The Dark Pictures Anthology: The Devil in Me

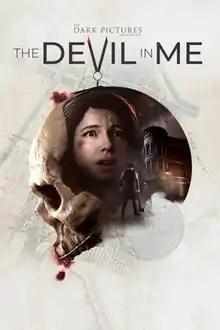
Box art featuring Kate Wilder, one of the game's five protagonists

The Dark Pictures Anthology: The Devil in Me is a 2022 interactive drama and survival horror video game developed by Supermassive Games and published by Bandai Namco Entertainment. It is the fourth game of "The Dark Pictures Anthology". A game with a multilinear plot, decisions can significantly alter the trajectory of the story and change the relationships between the five playable protagonists; some lead to their permanent deaths. "The Devil in Me" follows five members of a documentary film crew who are invited to a replica of H. H. Holmes' hotel on an island in Lake Michigan called Hunter's Island to film an episode of their series. It's not long before they discover their lives are at risk due to traps placed throughout the hotel and they must escape the island before Granthem Du'Met kills them. Jessie Buckley, who plays investigative journalist and the host of the documentary film show, Kate Wilder, was marketed as the game's leading actress. Jason Graves, a long-time collaborator with Supermassive for the series, returned to compose the soundtrack.